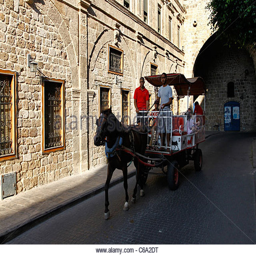
street scene in the old city